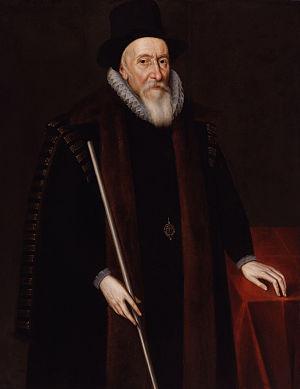
Thomas Sackville de Dorset, 1ᵉʳ baron Buckhurst puis 1ᵉʳ comte de Dorset, est un homme d'État, Lord Grand Trésorier d'Angleterre, et poète anglais.